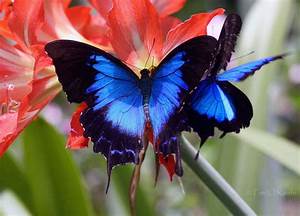
Label: butterfly